Tanks of the United States

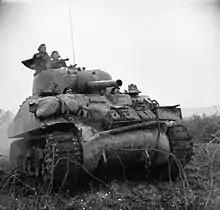
British Sherman tanks in Italy 1943

The M4 was one of the best known and most used American tanks of World War II. Like the Lee and Grant, the British were responsible for the name, with this tank's namesake being Civil War General, William Tecumseh Sherman. The M4 Sherman was a medium tank that proved itself in the Allied operations of every theater of World War II. The Sherman was a relatively inexpensive, easy to maintain and produce combat system. Similar to production efforts on the part of the Soviet Union with their T-34 tank system, the M4 Sherman was the same class of mass-produced tank weapon.